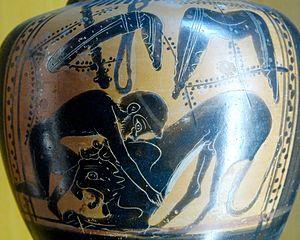
Héraclès et le Lion de Némée